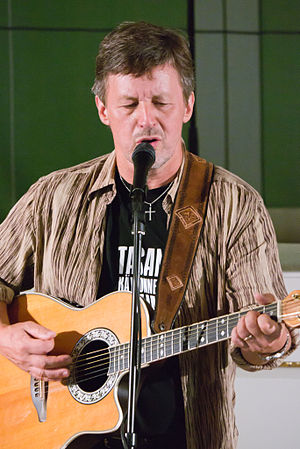
Pekka Simojoki
Pekka Simojoki.
Pekka Samuli Simojoki er en af de mest produktive og berømte kristne sangskrivere i Finland.